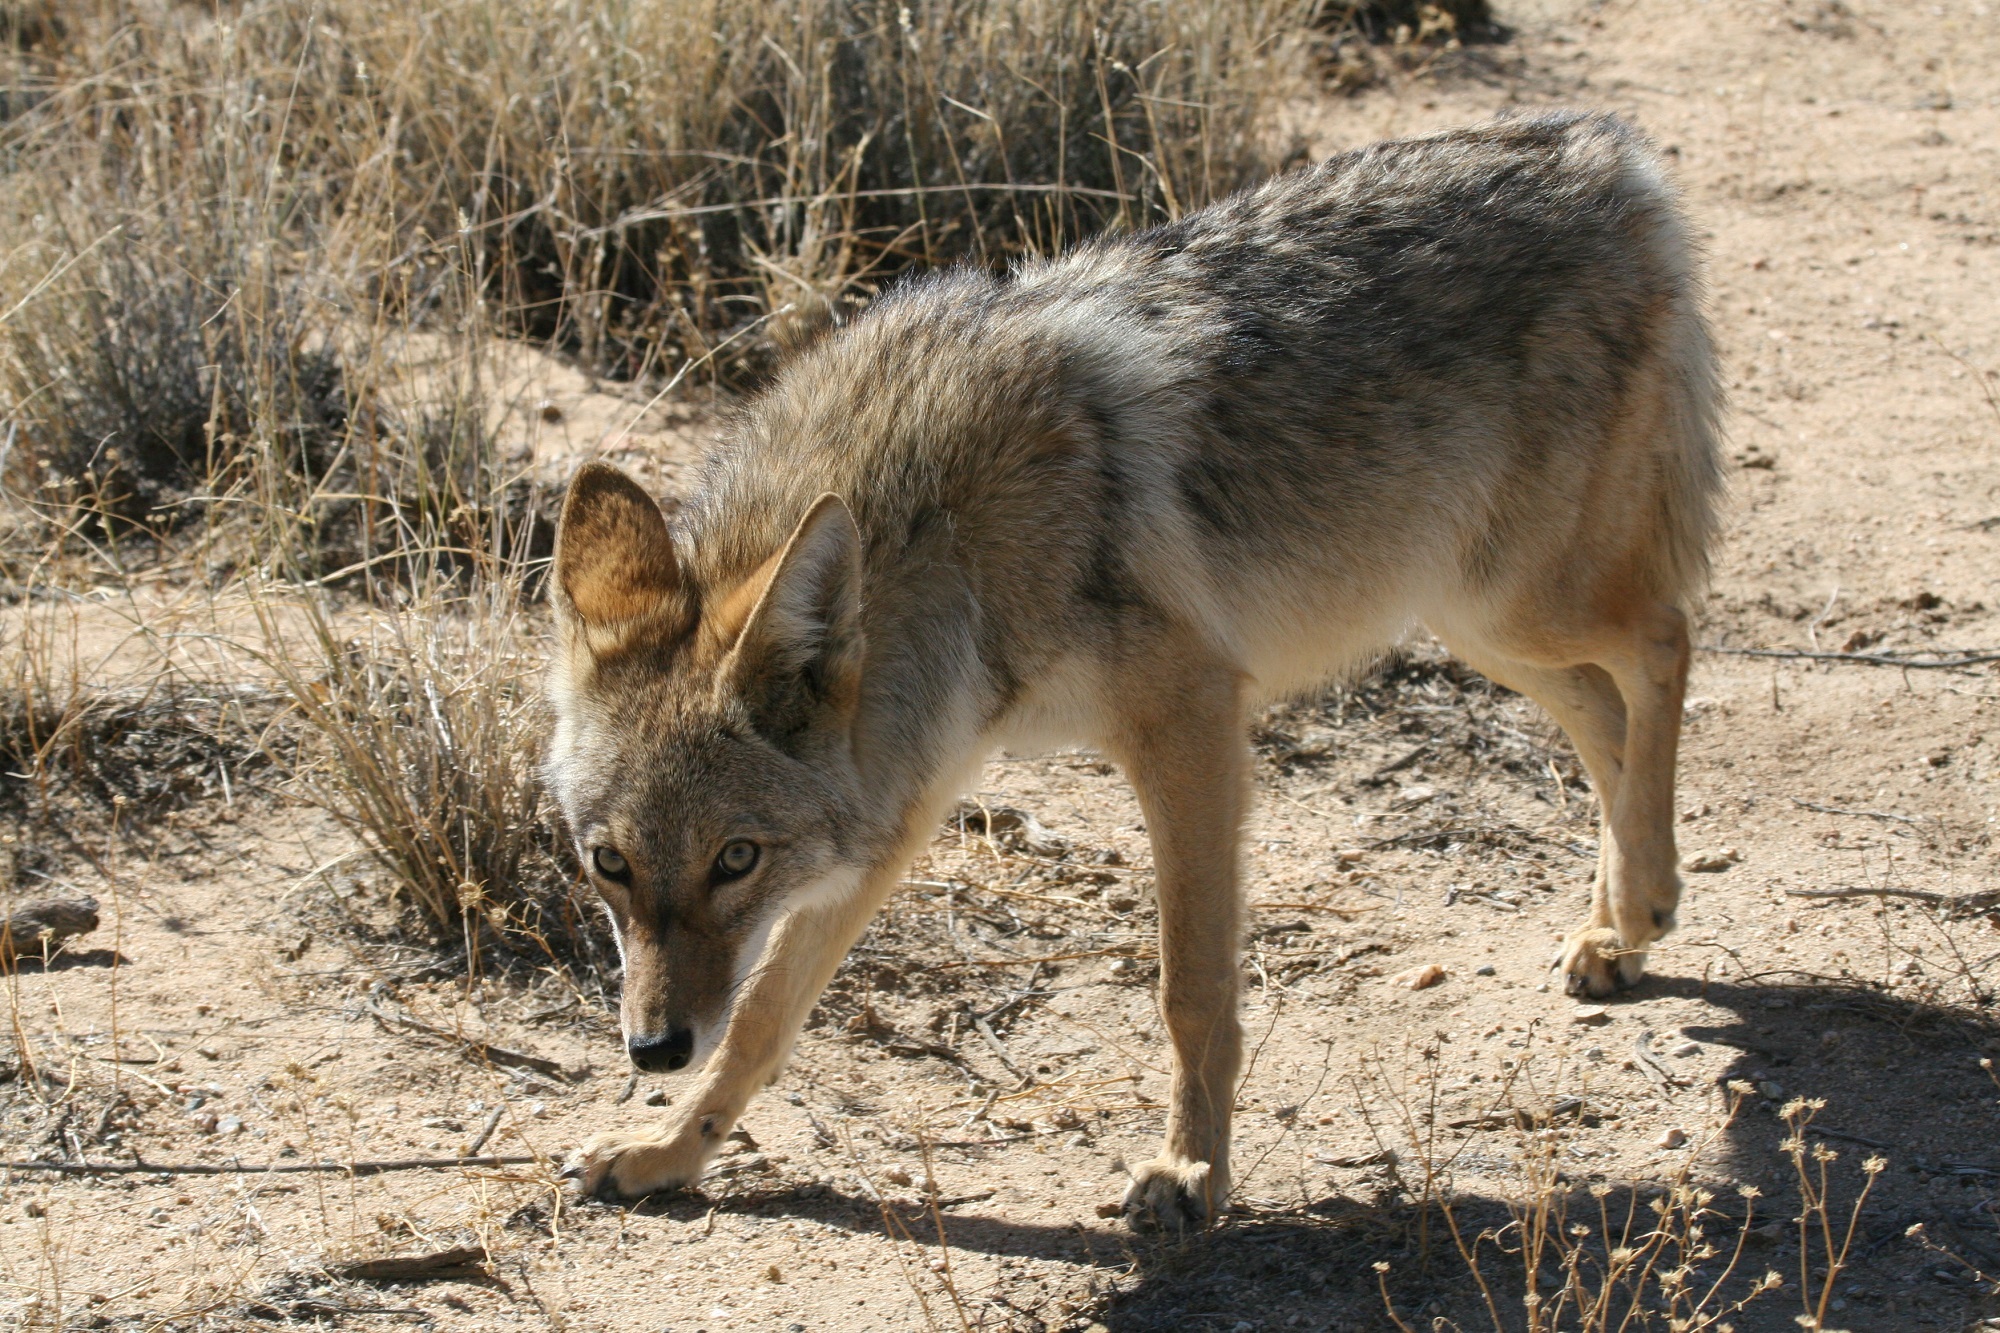
nature, wilderness, animal, canine, wildlife, wild, fur, portrait, park, mammal, wolf, predator, coyote, fauna, vertebrate, jackal, dog like mammal, red wolf, kit fox, saarloos wolfdog, wolfdog, czechoslovakian wolfdog, canis lupus tundrarum, dhole, grey fox